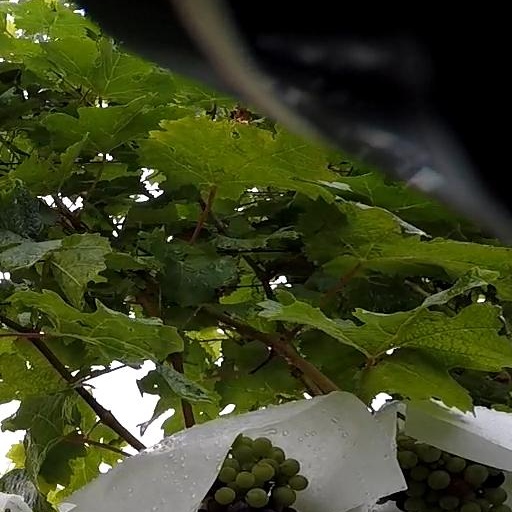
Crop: grape